Collalto, Susegana

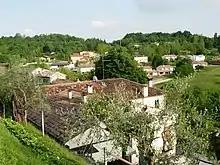
Collalto, Susegana

Collalto is a village in the province of Treviso in northern Italy, forming a 'frazione' or part of the municipality of Susegana.